Rowland Evans

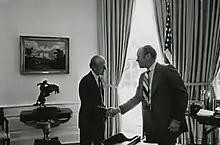
Evans greeting President Gerald Ford in 1975

Born in Whitemarsh Township, Pennsylvania, Evans attended Yale University briefly, but left to join the United States Marines and saw action in the Solomon Islands during World War II. Medically discharged in 1944 after contracting malaria, Evans began his journalism career with the "Philadelphia Bulletin" before he joining the "New York Herald-Tribune" and working his way up to becoming the paper's Congressional correspondent. He became a Washington journalist in 1945.